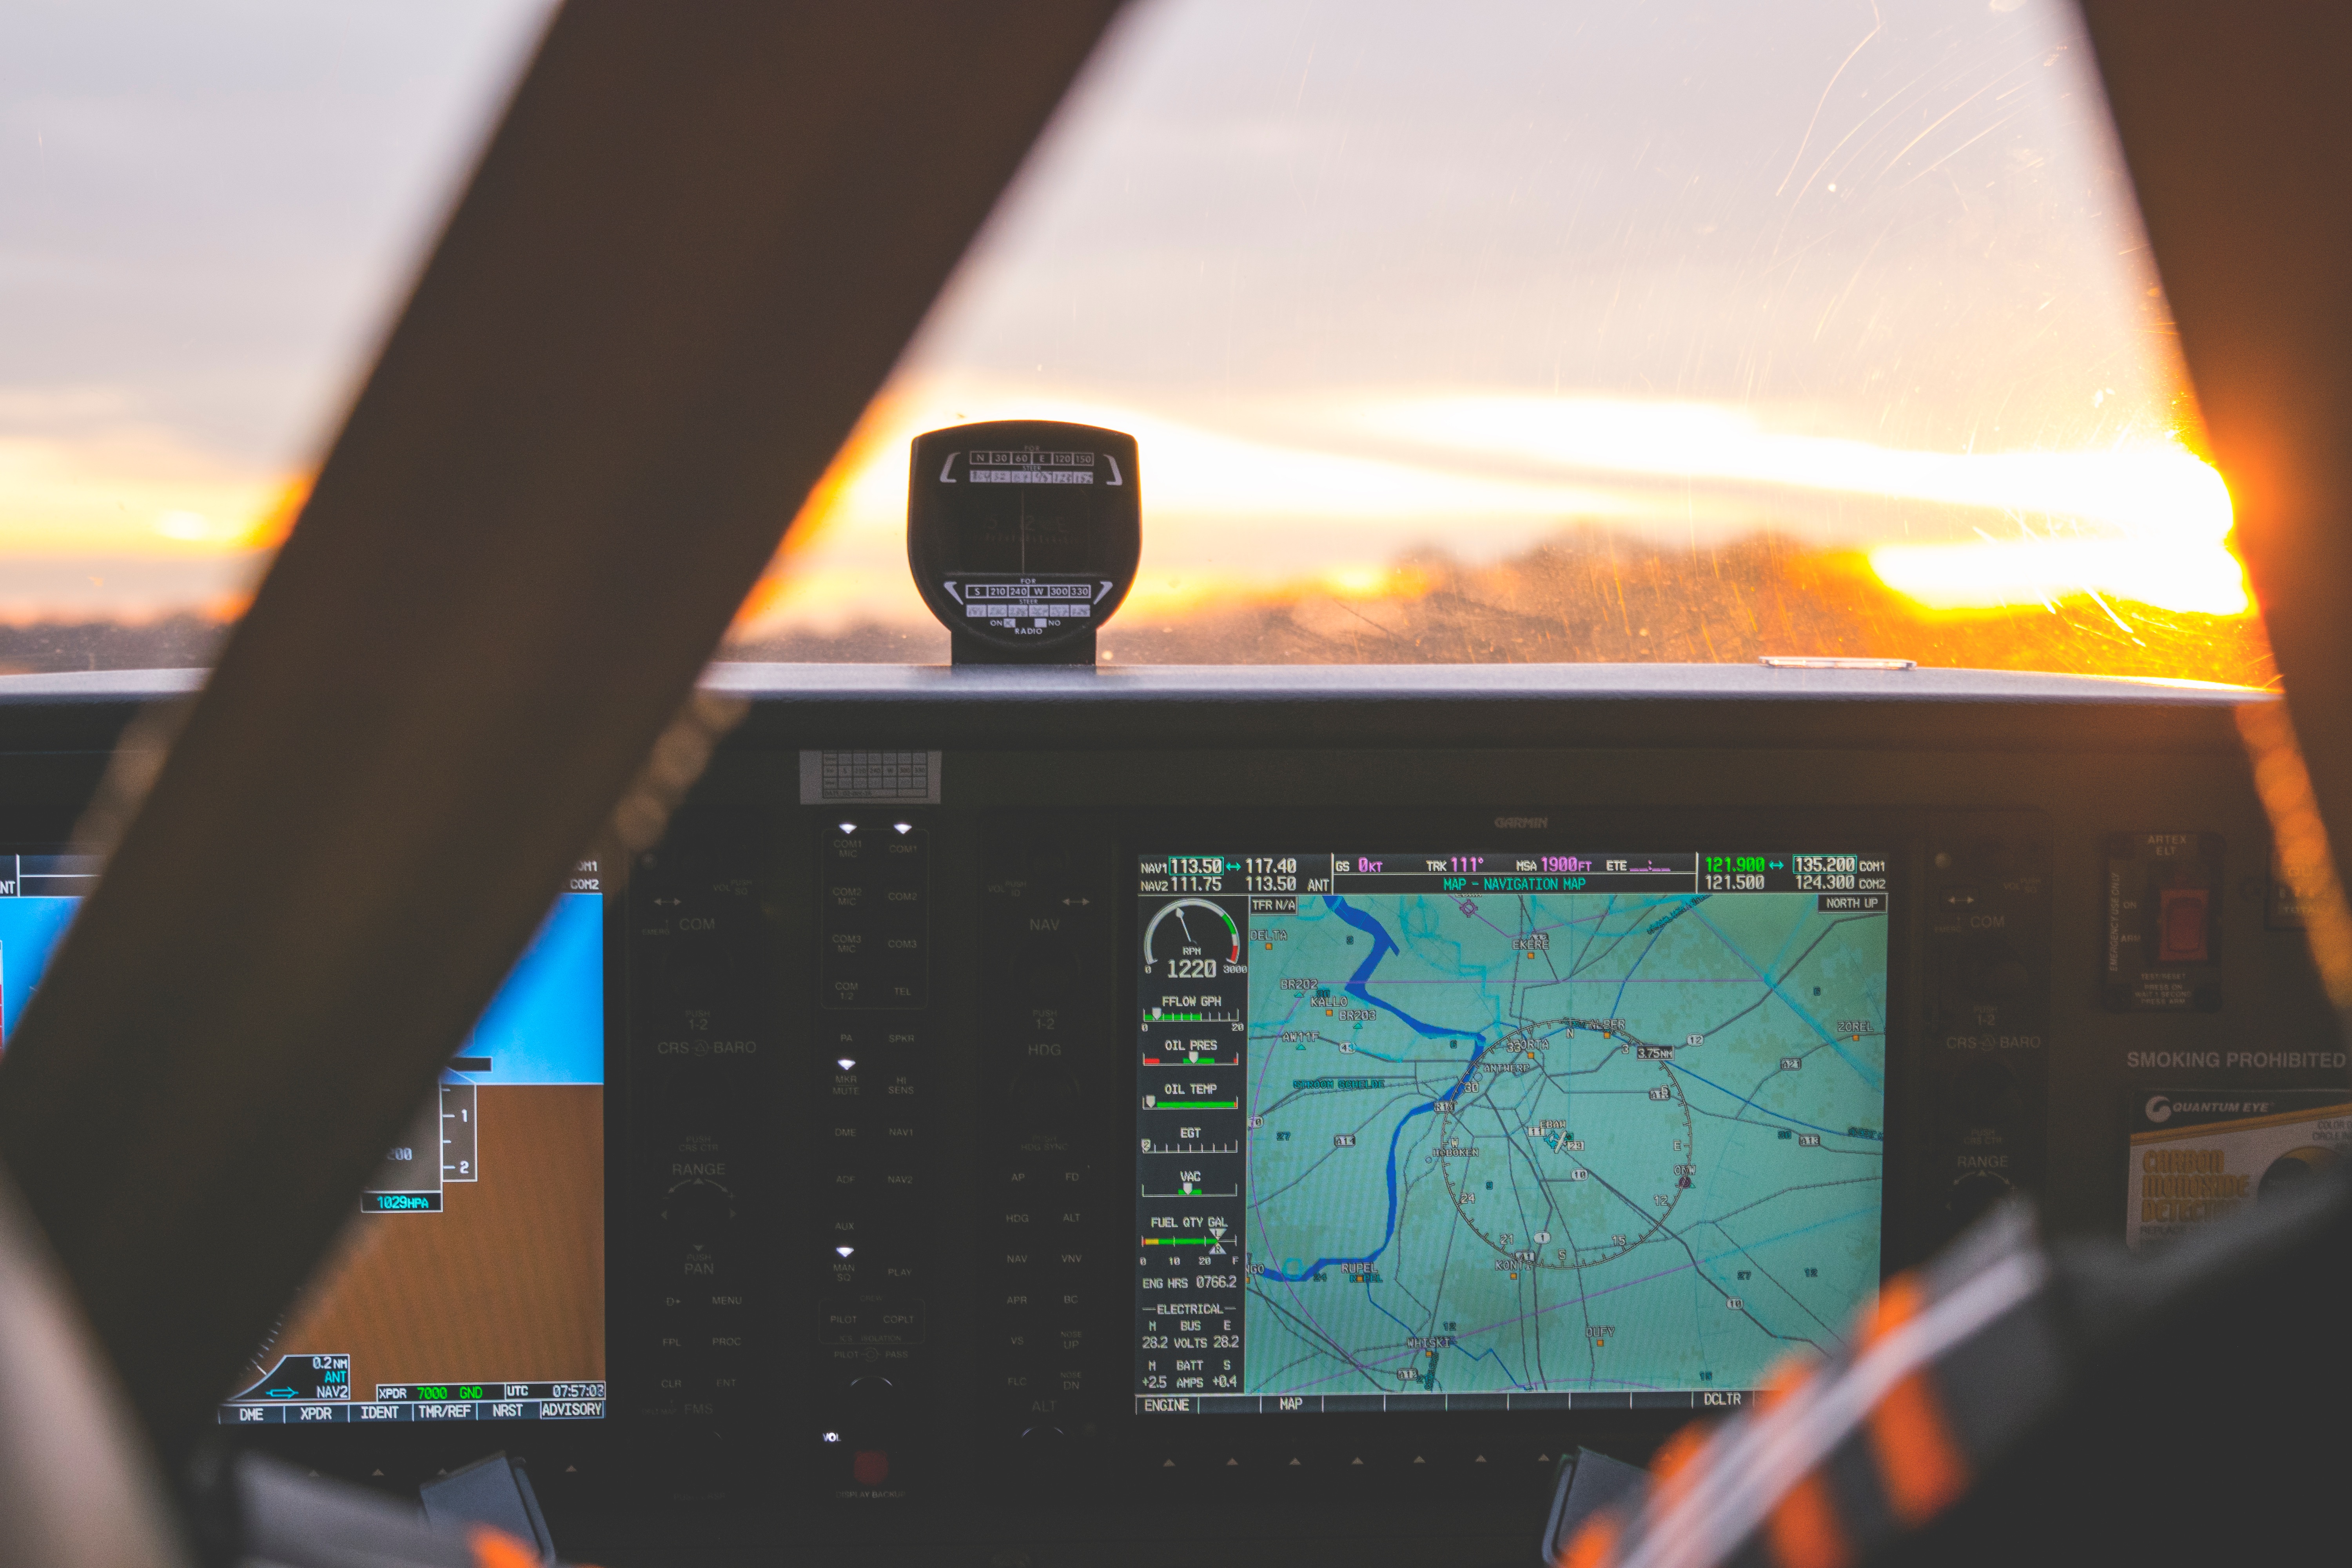
technology, vehicle, color, gadget, electronics, design, screenshot, personal computer hardware, display device